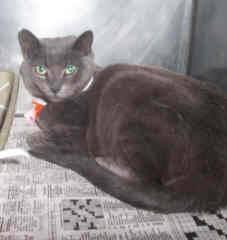
cat